Sulle Sathya

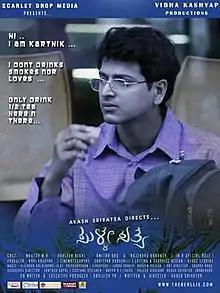

Sulle Sathya : The Real Lie is a 2013 Kannada short film directed by Akash Srivatsa and produced by Ravi Kashyap for Vibha Kashyap Productions. The movie stars Mahesh M A, Harleen Rekhi, and Amitha Rao in lead roles and senior theatre actor Rajendra Karanth in a supporting role. The background music of the movie is scored by Priyadarshan Subramanian. The songs for the film were composed by many young composers who came together for the first time. Based on the short story "The False Gems" by Guy De Maupassant, "Sulle Sathya" is a gripping tale about human relationships in urban Bangalore.